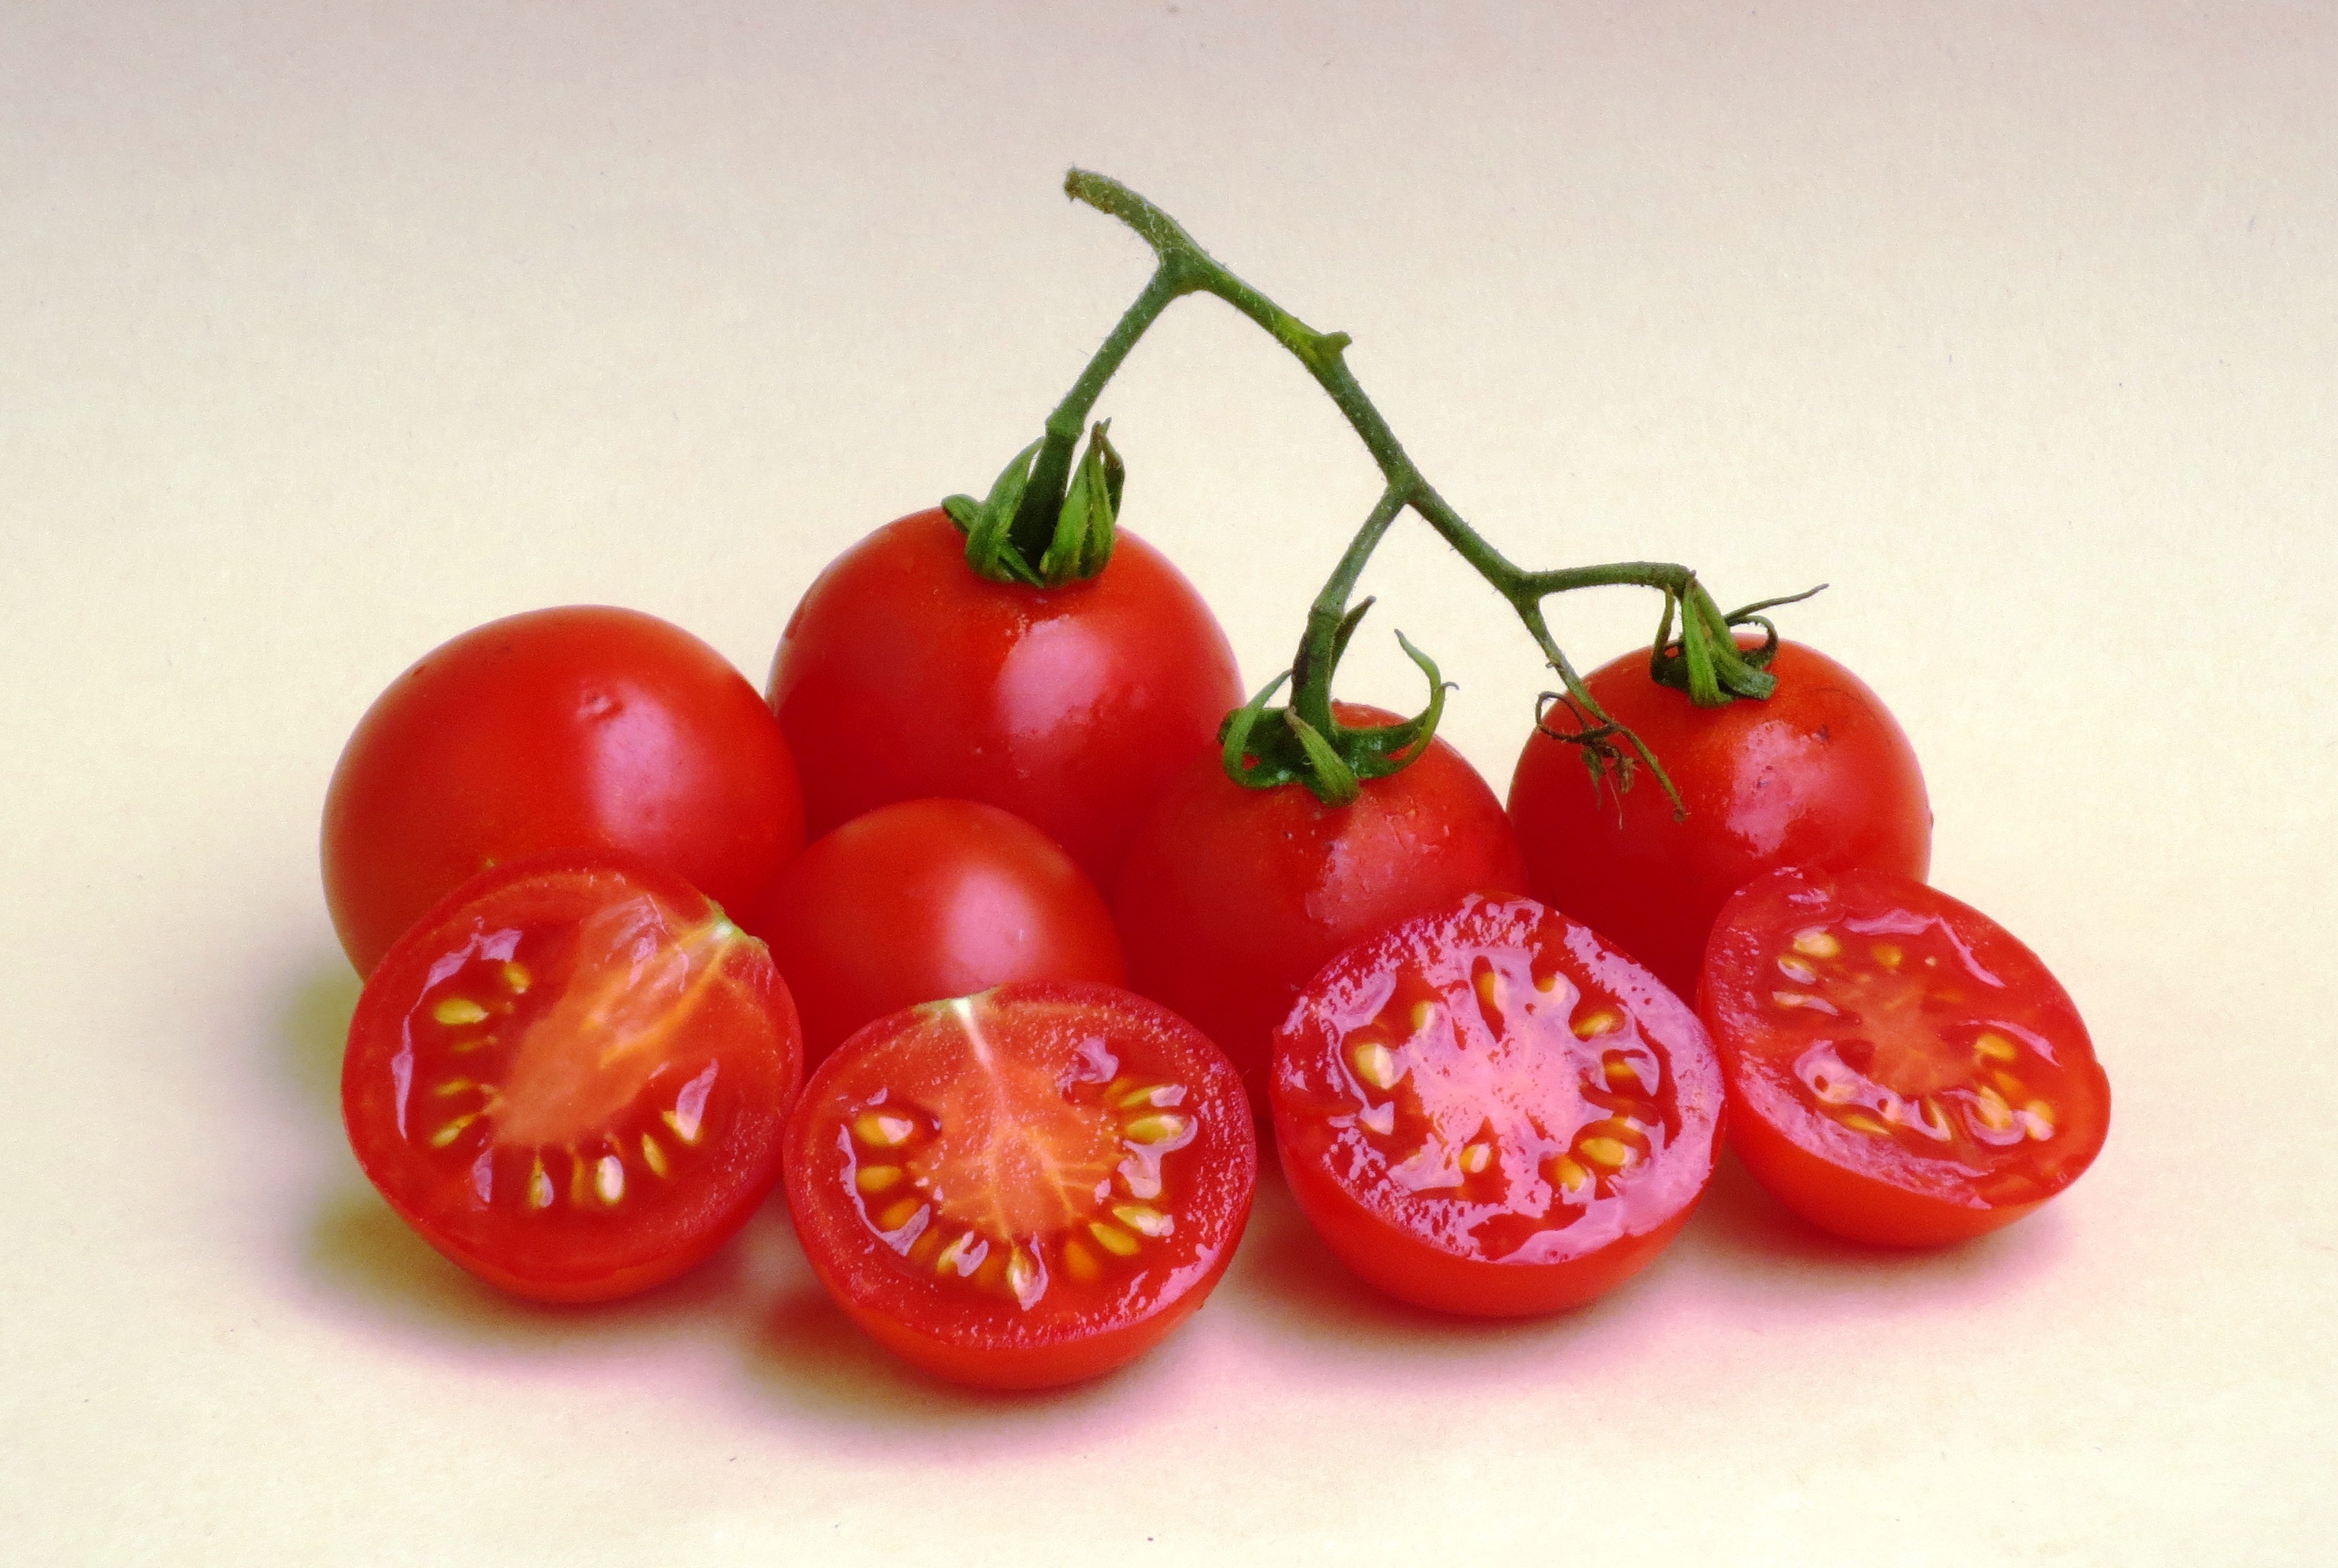
plant, fruit, food, red, produce, vegetable, tomato, cut, flowering plant, land plant, potato and tomato genus, fruit vegetable